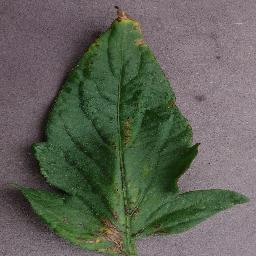
Label: Tomato___Bacterial_spot